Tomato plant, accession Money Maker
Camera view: vertical (180 deg); turntable rotation: 90 degrees
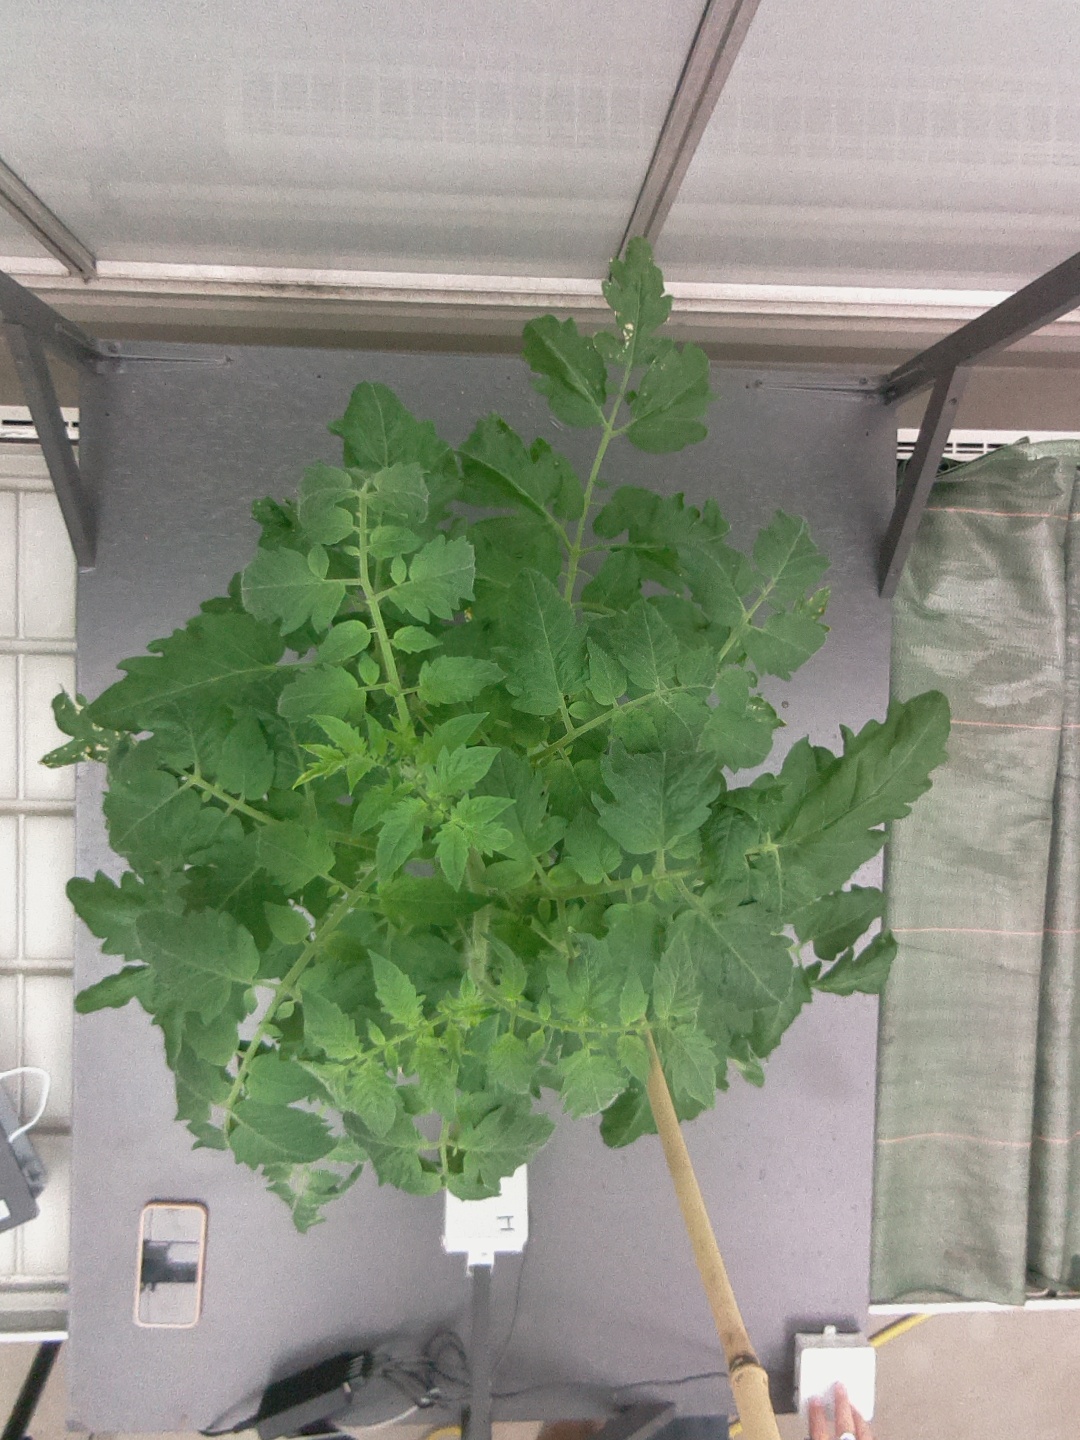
BBCH growth stage 27: 70%-80% Side shoots formed